Henri Cleutin

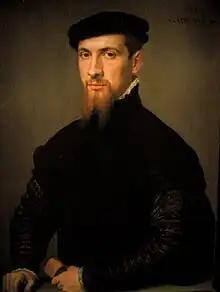
Simon Renard was told a story about d'Oisel plotting

On 29 July 1553, the French ambassador in London, Antoine de Noailles, wrote of a rumour that 6,000 French troops would have aided Lady Jane Grey, "who didn't last ten days." Henri Cleutin attended the arrival of Queen Mary in London, they both kissed her hand at New Hall and had an audience on 3 August. Already, Noailles noted, the ladies of the court had discarded the sombre garments worn at Edward's court and were dressed in gowns of rich cloth and colour in French fashions. Cleutin was involved in the supply of luxury fabrics to the household of Mary of Guise in Scotland.